Titanium oxide

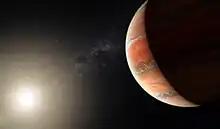
Artist's impression of the exoplanet WASP-19b, in which atmosphere astronomers, including Nikku Madhusudhan, detected titanium oxide.

A common reduced titanium oxide is TiO, also known as titanium monoxide. It can be prepared from titanium dioxide and titanium metal at 1500 °C.